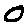
Label: 0